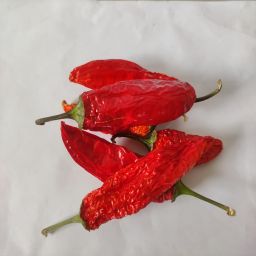
Crop: New Mexico Green Chile
Quality: Dried